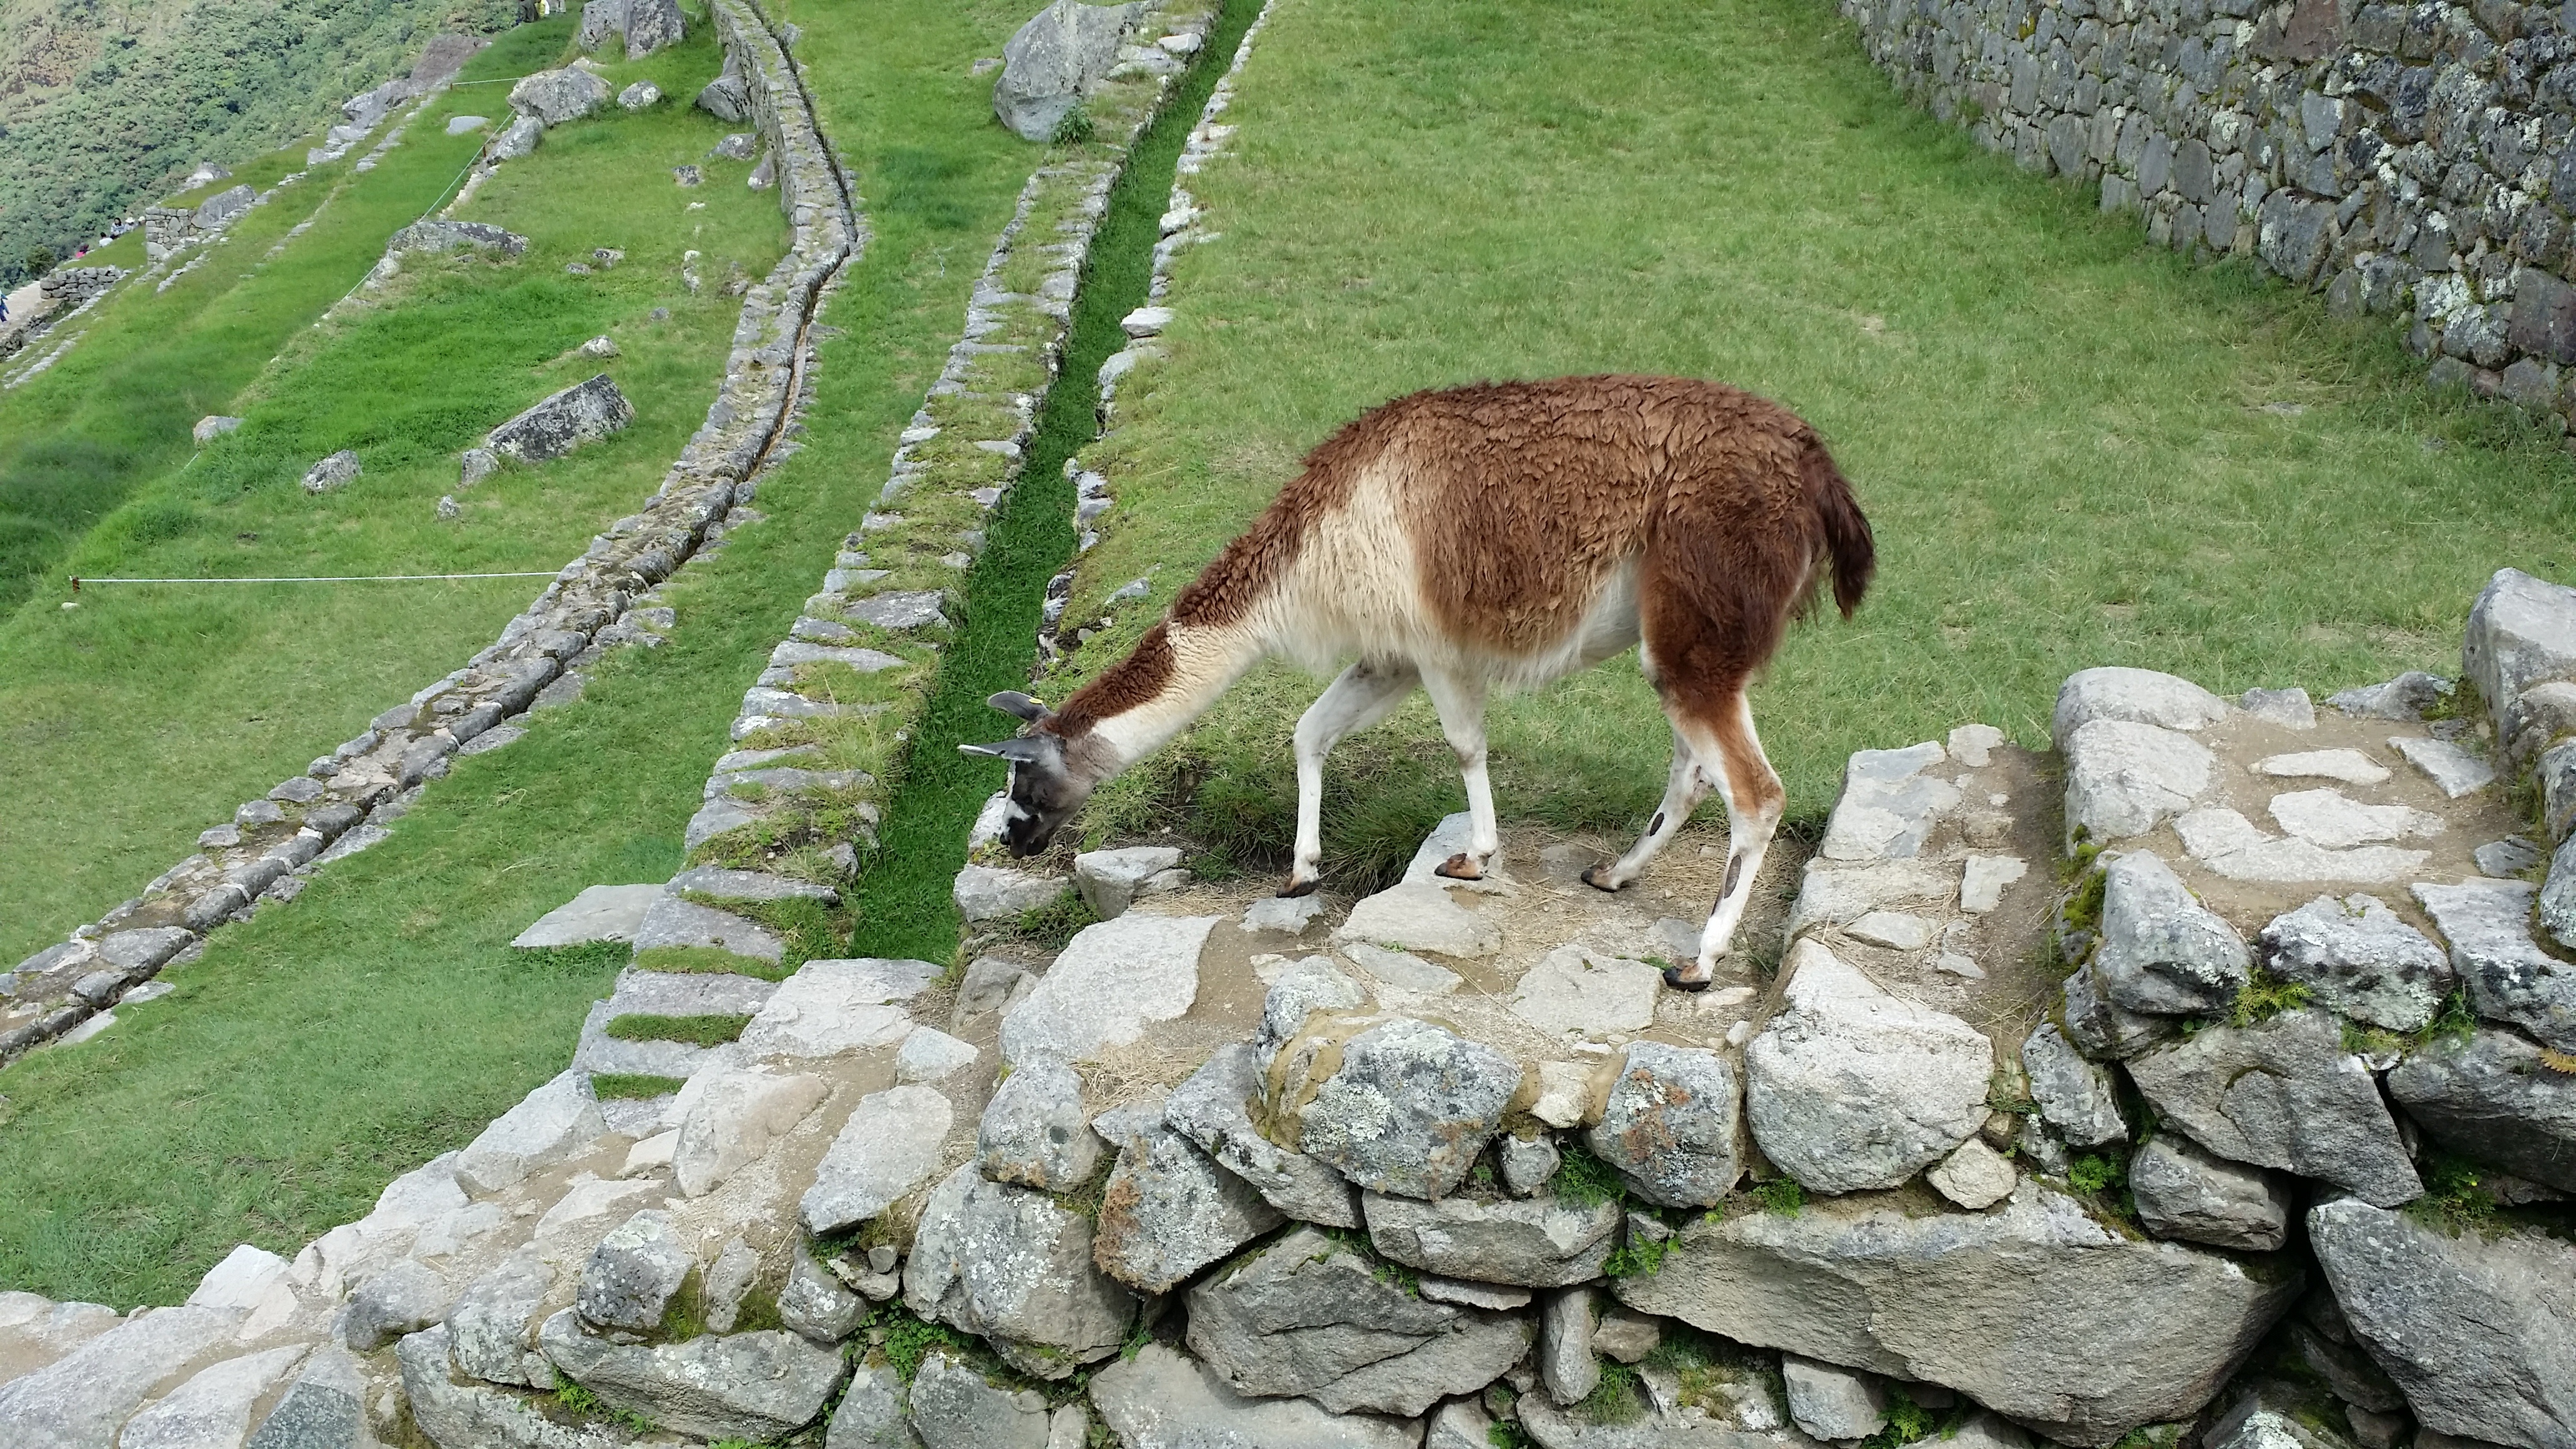
grass, wildlife, grazing, sheep, mammal, fauna, mountain goat, loneliness, move, stone steps, machu picchu's llama